New Amerykah Part One (4th World War)

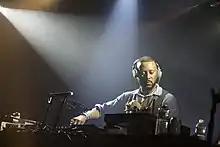
"The Healer" and "My People" were produced by Madlib (pictured in 2014).

Lyrically, "New Amerykah Part One" is an esoteric concept album with sociopolitical themes and mostly downbeat subject matter. It features more impersonal topics and social commentary than on Badu's previous work. Its subject matter deals with social concerns and struggles within the African-American community, exploring topics such as institutional racism, religion, poverty, urban violence, the abuse of power, complacency, drug addiction, and nihilism. Badu said she wrote about "poor families, the undermining of the working class, the so-called minority."